Henri Scharry

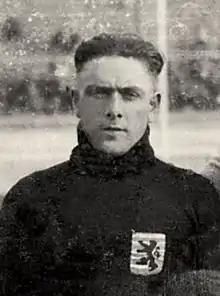
Henri Scharry in 1928

Henri Scharry (10 December 1904 – 4 February 1954) was a Luxembourgish footballer. He competed in the men's tournament at the 1928 Summer Olympics.